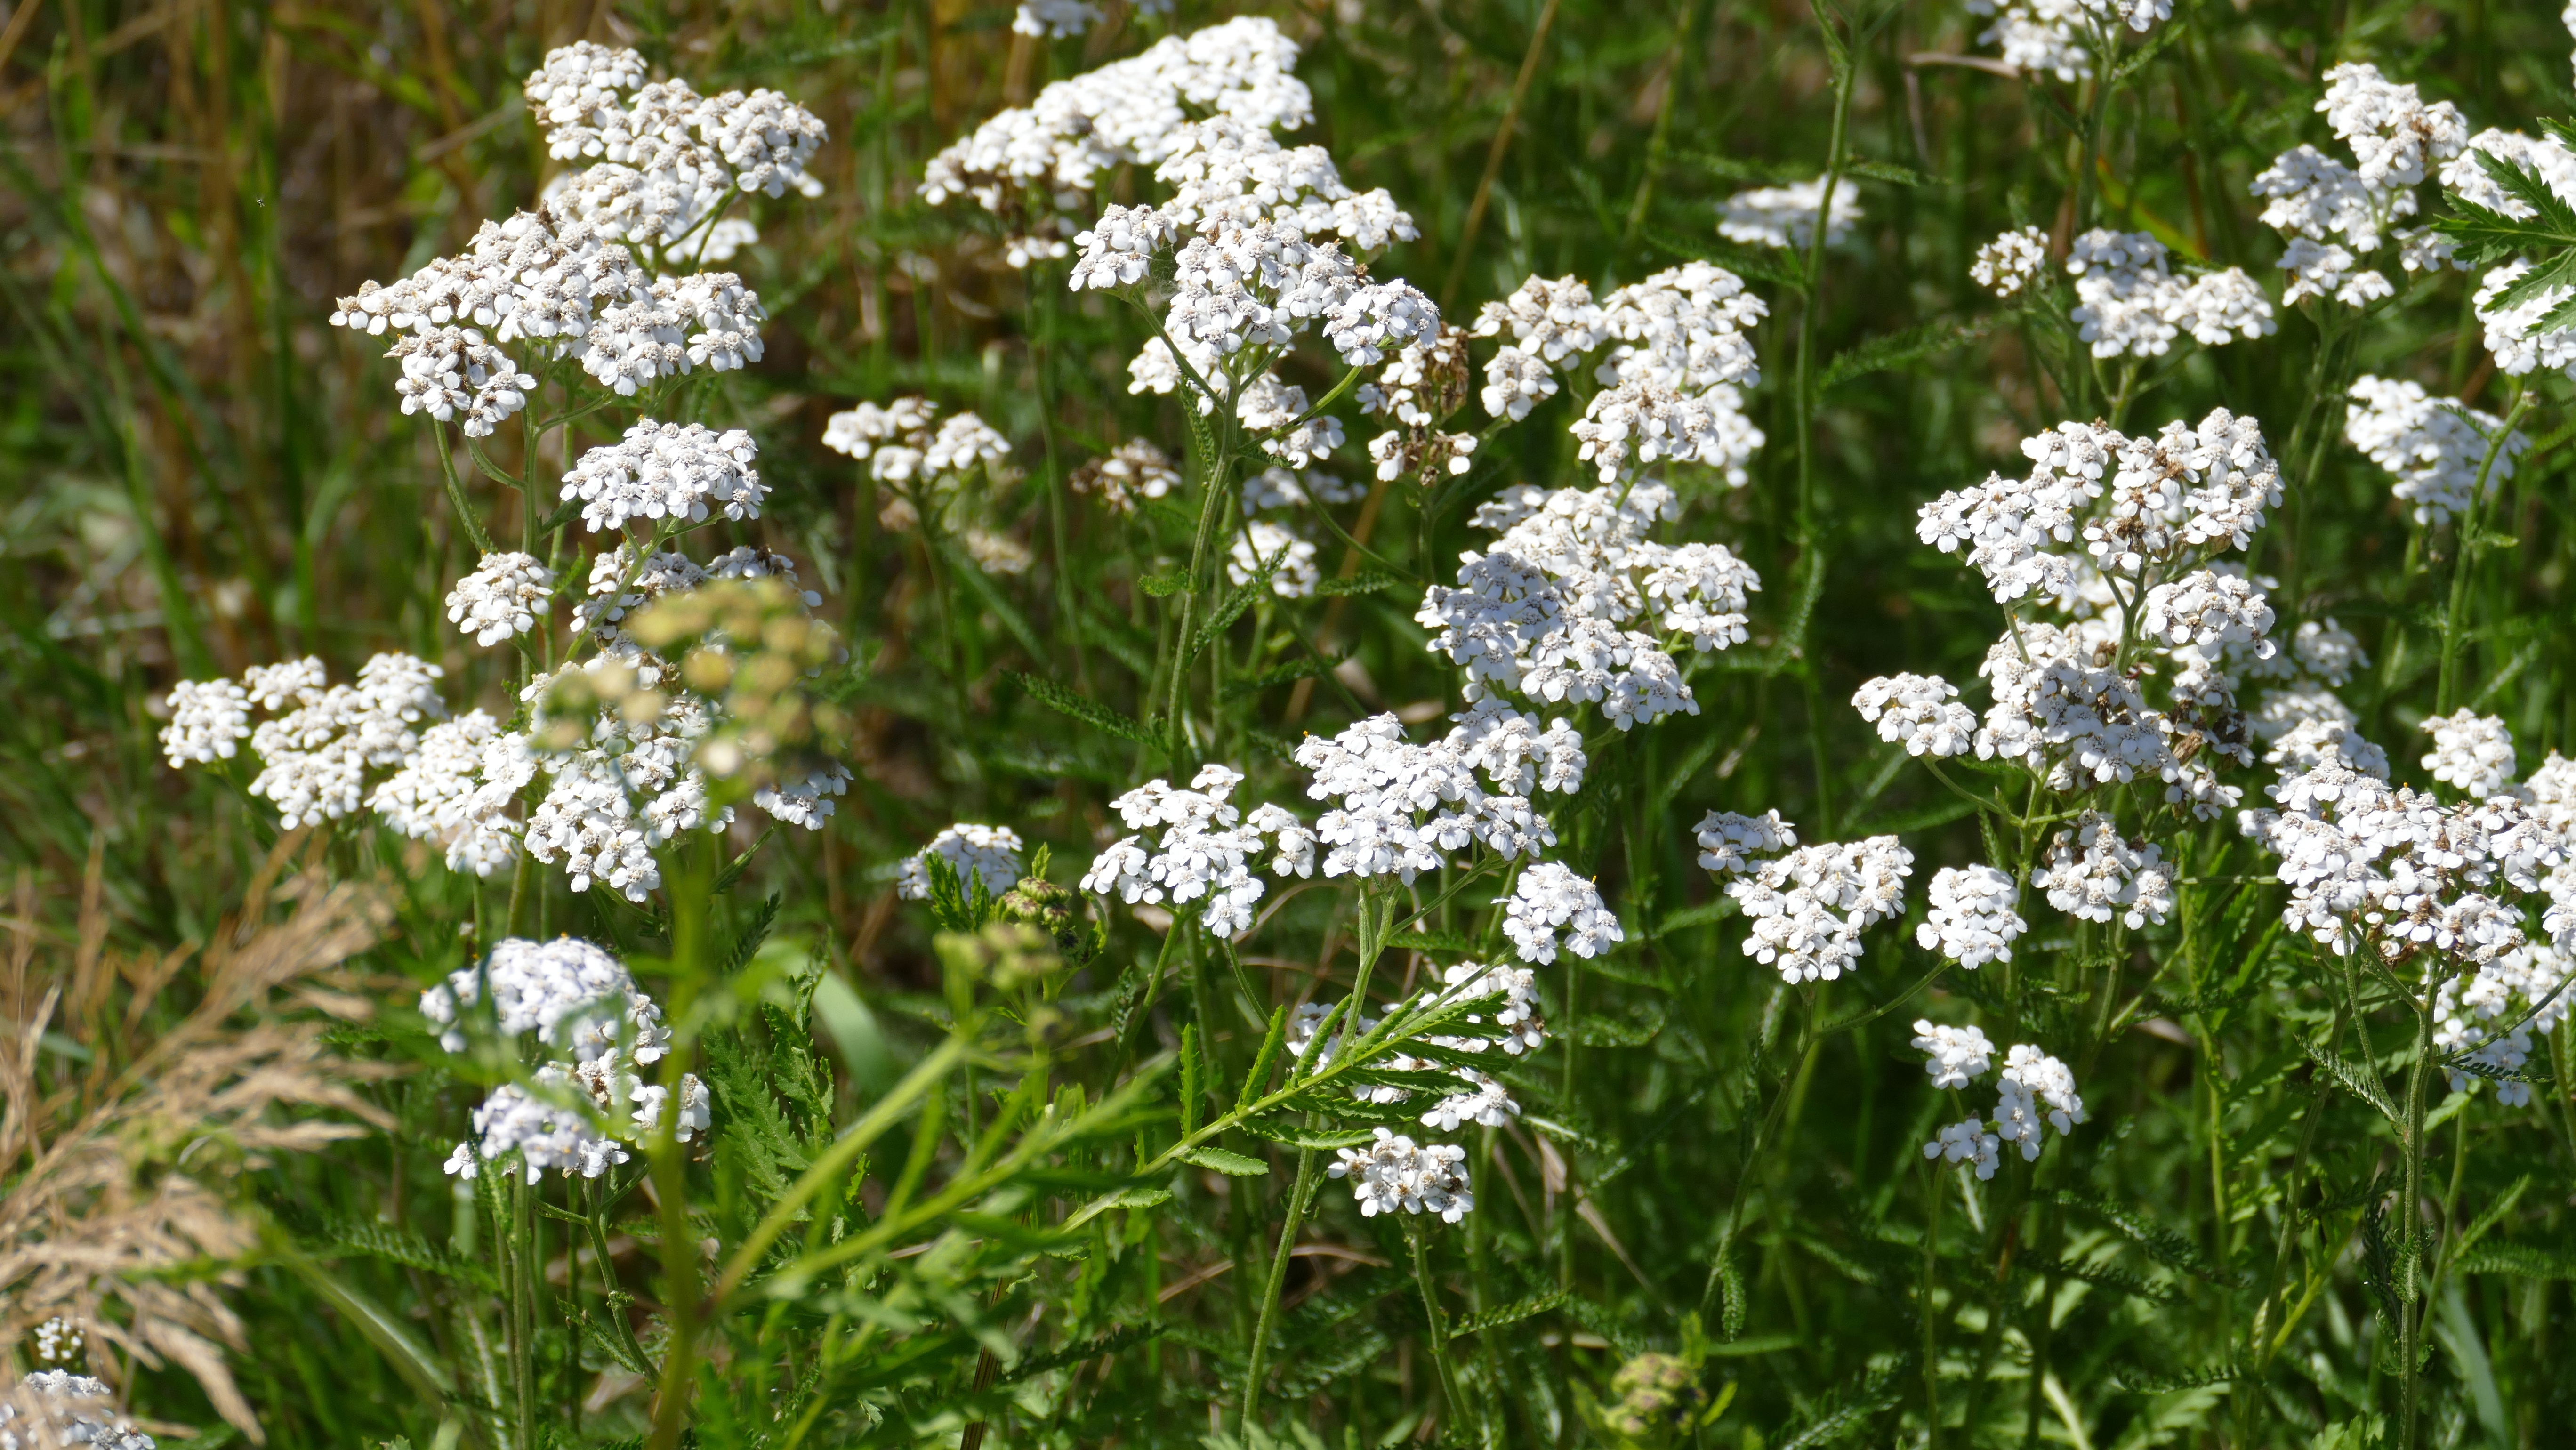
nature, blossom, plant, white, meadow, flower, bloom, summer, food, herb, produce, vegetable, close, flora, fauna, wildflower, wild flowers, candytuft, yarrow, greenish, anthriscus, flowering plant, grassland plants, caraway, cow parsley, land plant, apiales, sweetscented bedstraw, parsley family, dame's rocket, cicely, evergreen candytuft